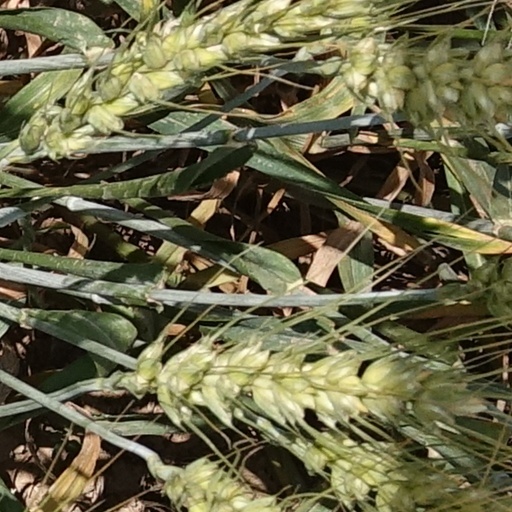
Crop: wheat